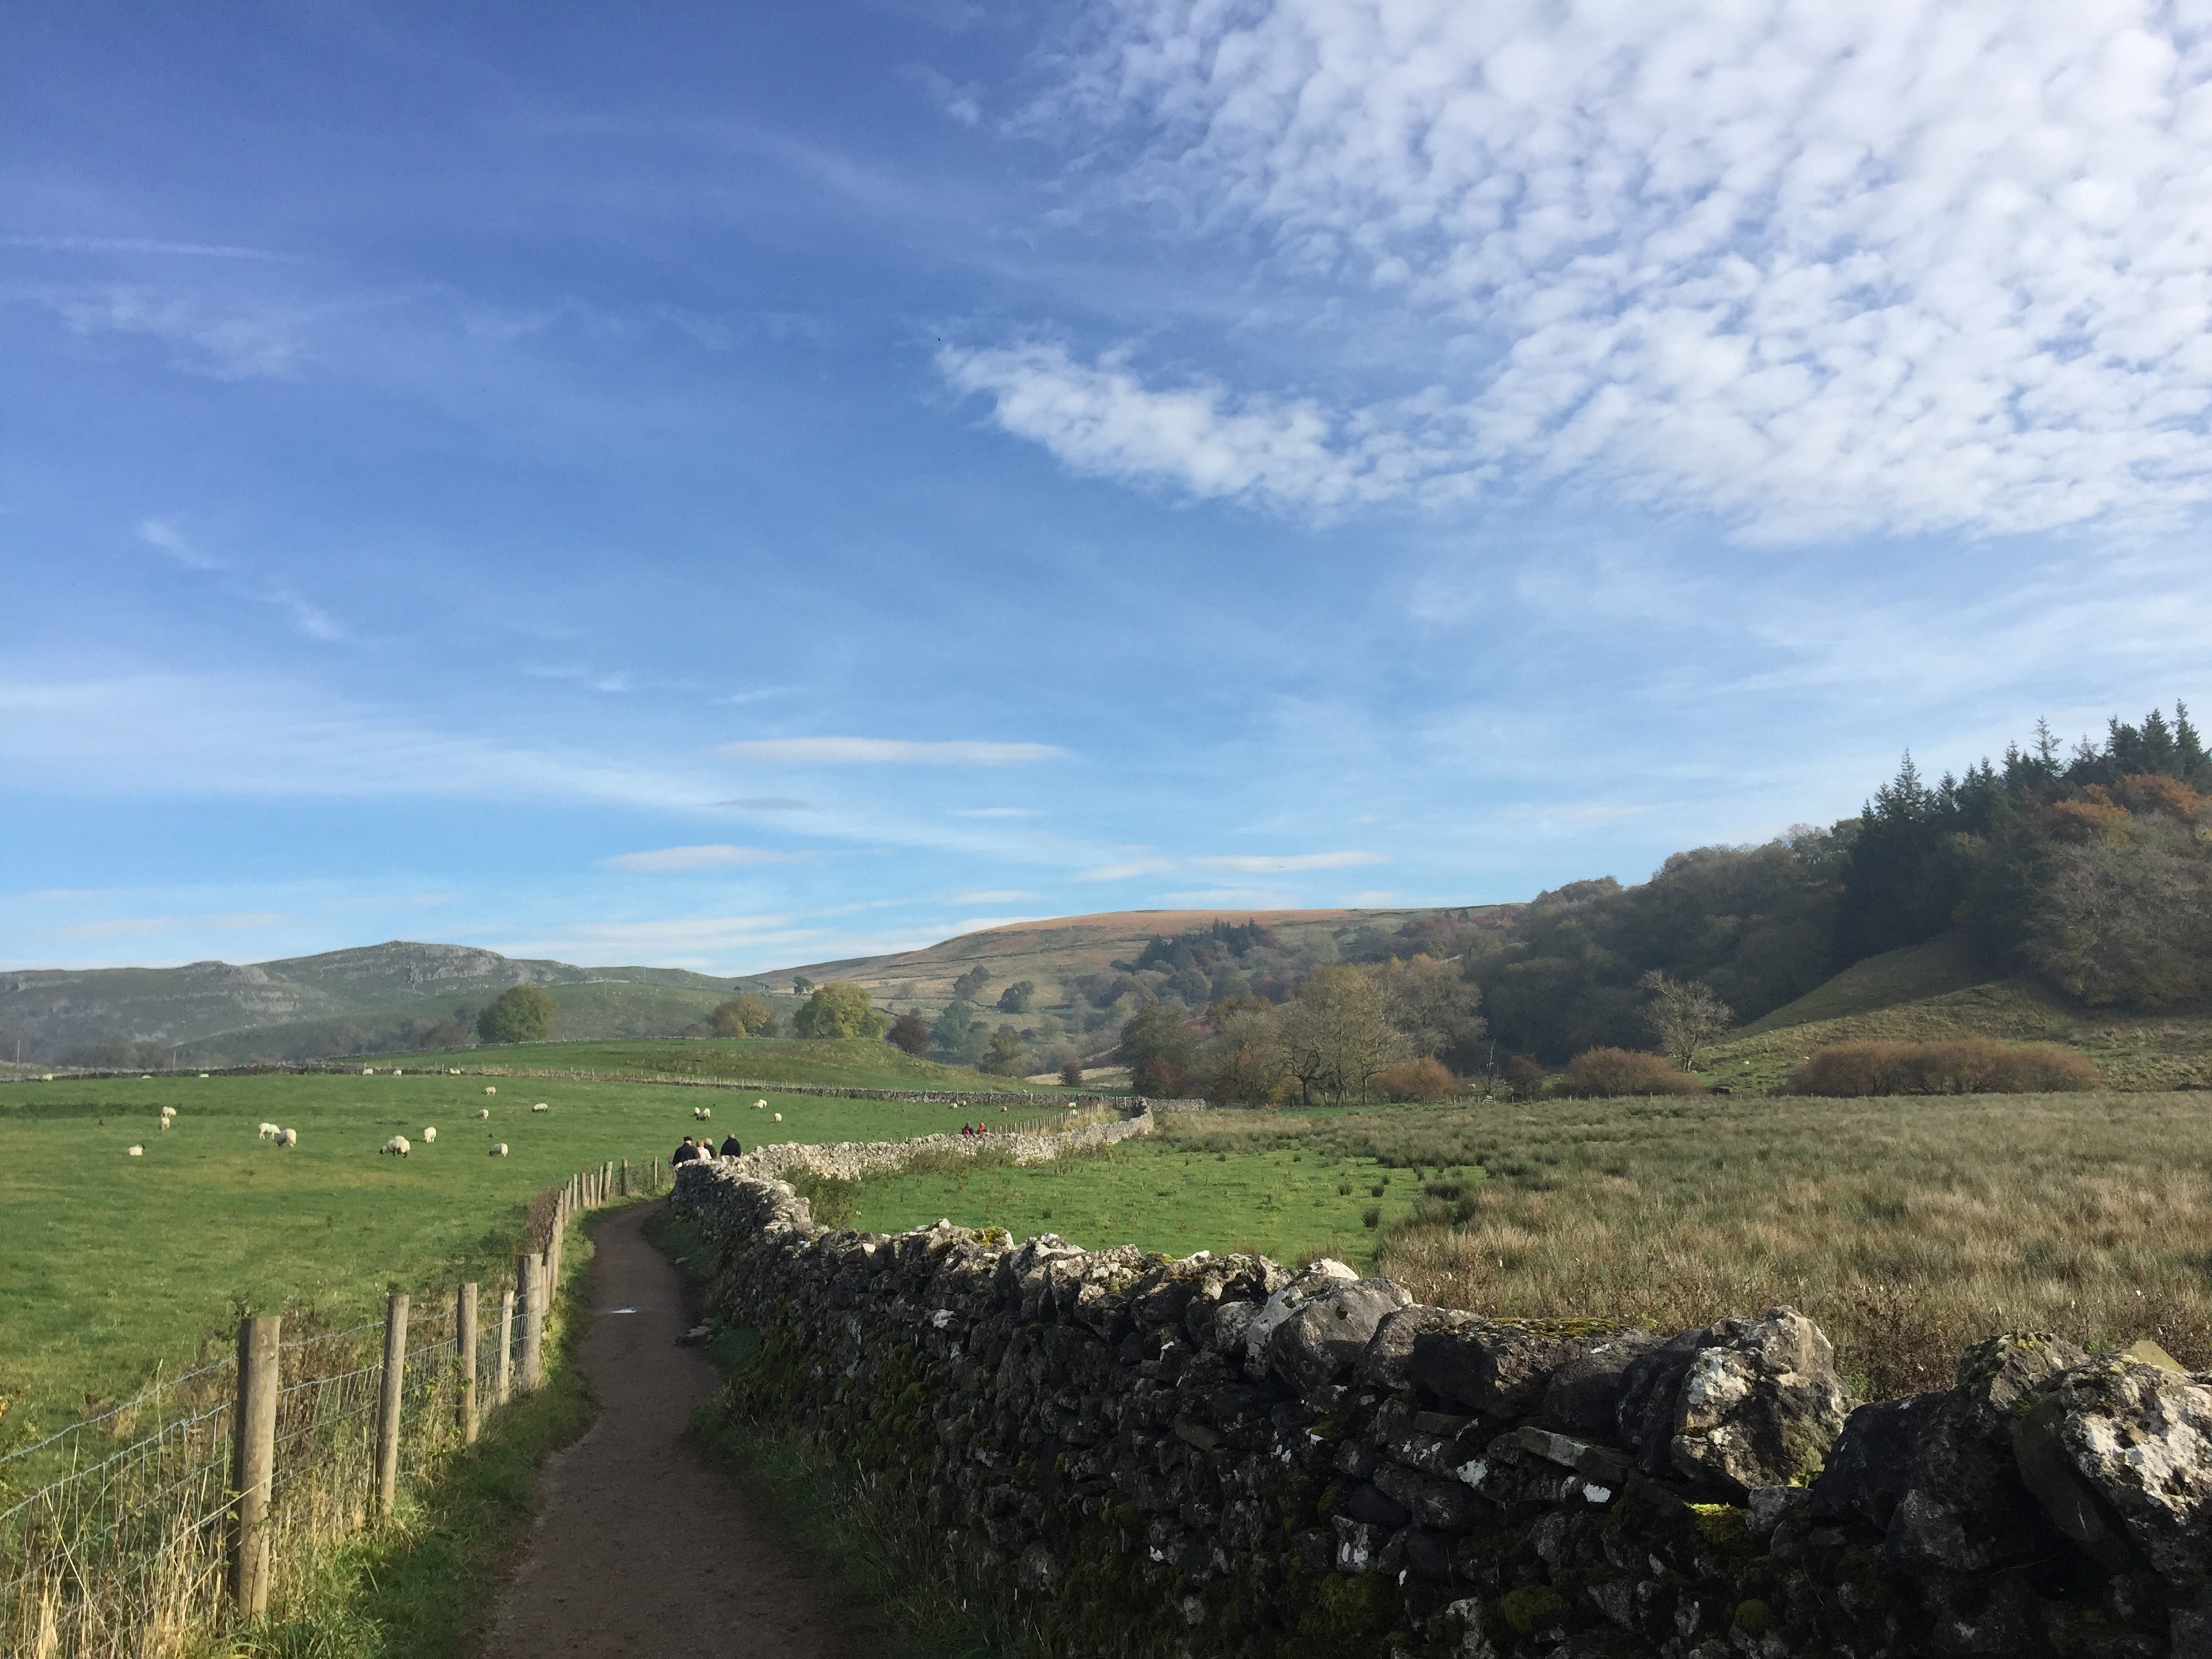
landscape, sea, nature, grass, mountain, cloud, sky, field, meadow, countryside, hill, valley, mountain range, rural, agriculture, highland, ridge, yorkshire, plateau, york, fell, dales, rural area, geographical feature, mountainous landforms